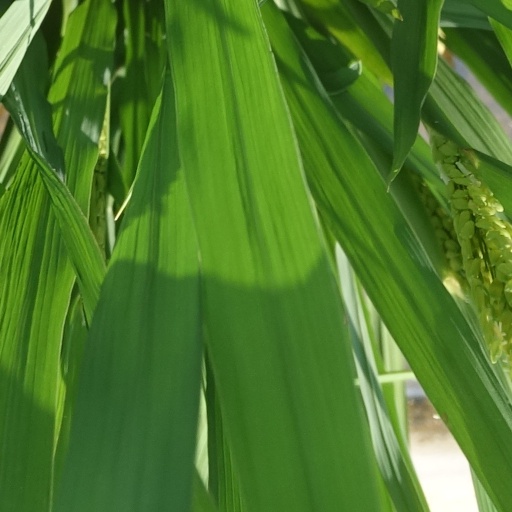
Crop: rice